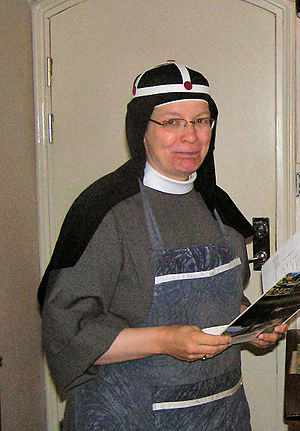
Birgittinerordenen / Klosterlivet
Birgittinernonne
Birgittinerordenen er en klosterorden som blev stiftet i 1370 af Birgitta af Vadstena. For at opnå pavens godkendelse til den nye orden, var Birgitta draget på pilgrimsrejse til Rom i 1350. Undervejs gjorde hun holdt i forskellige byer.